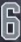
Number: 6